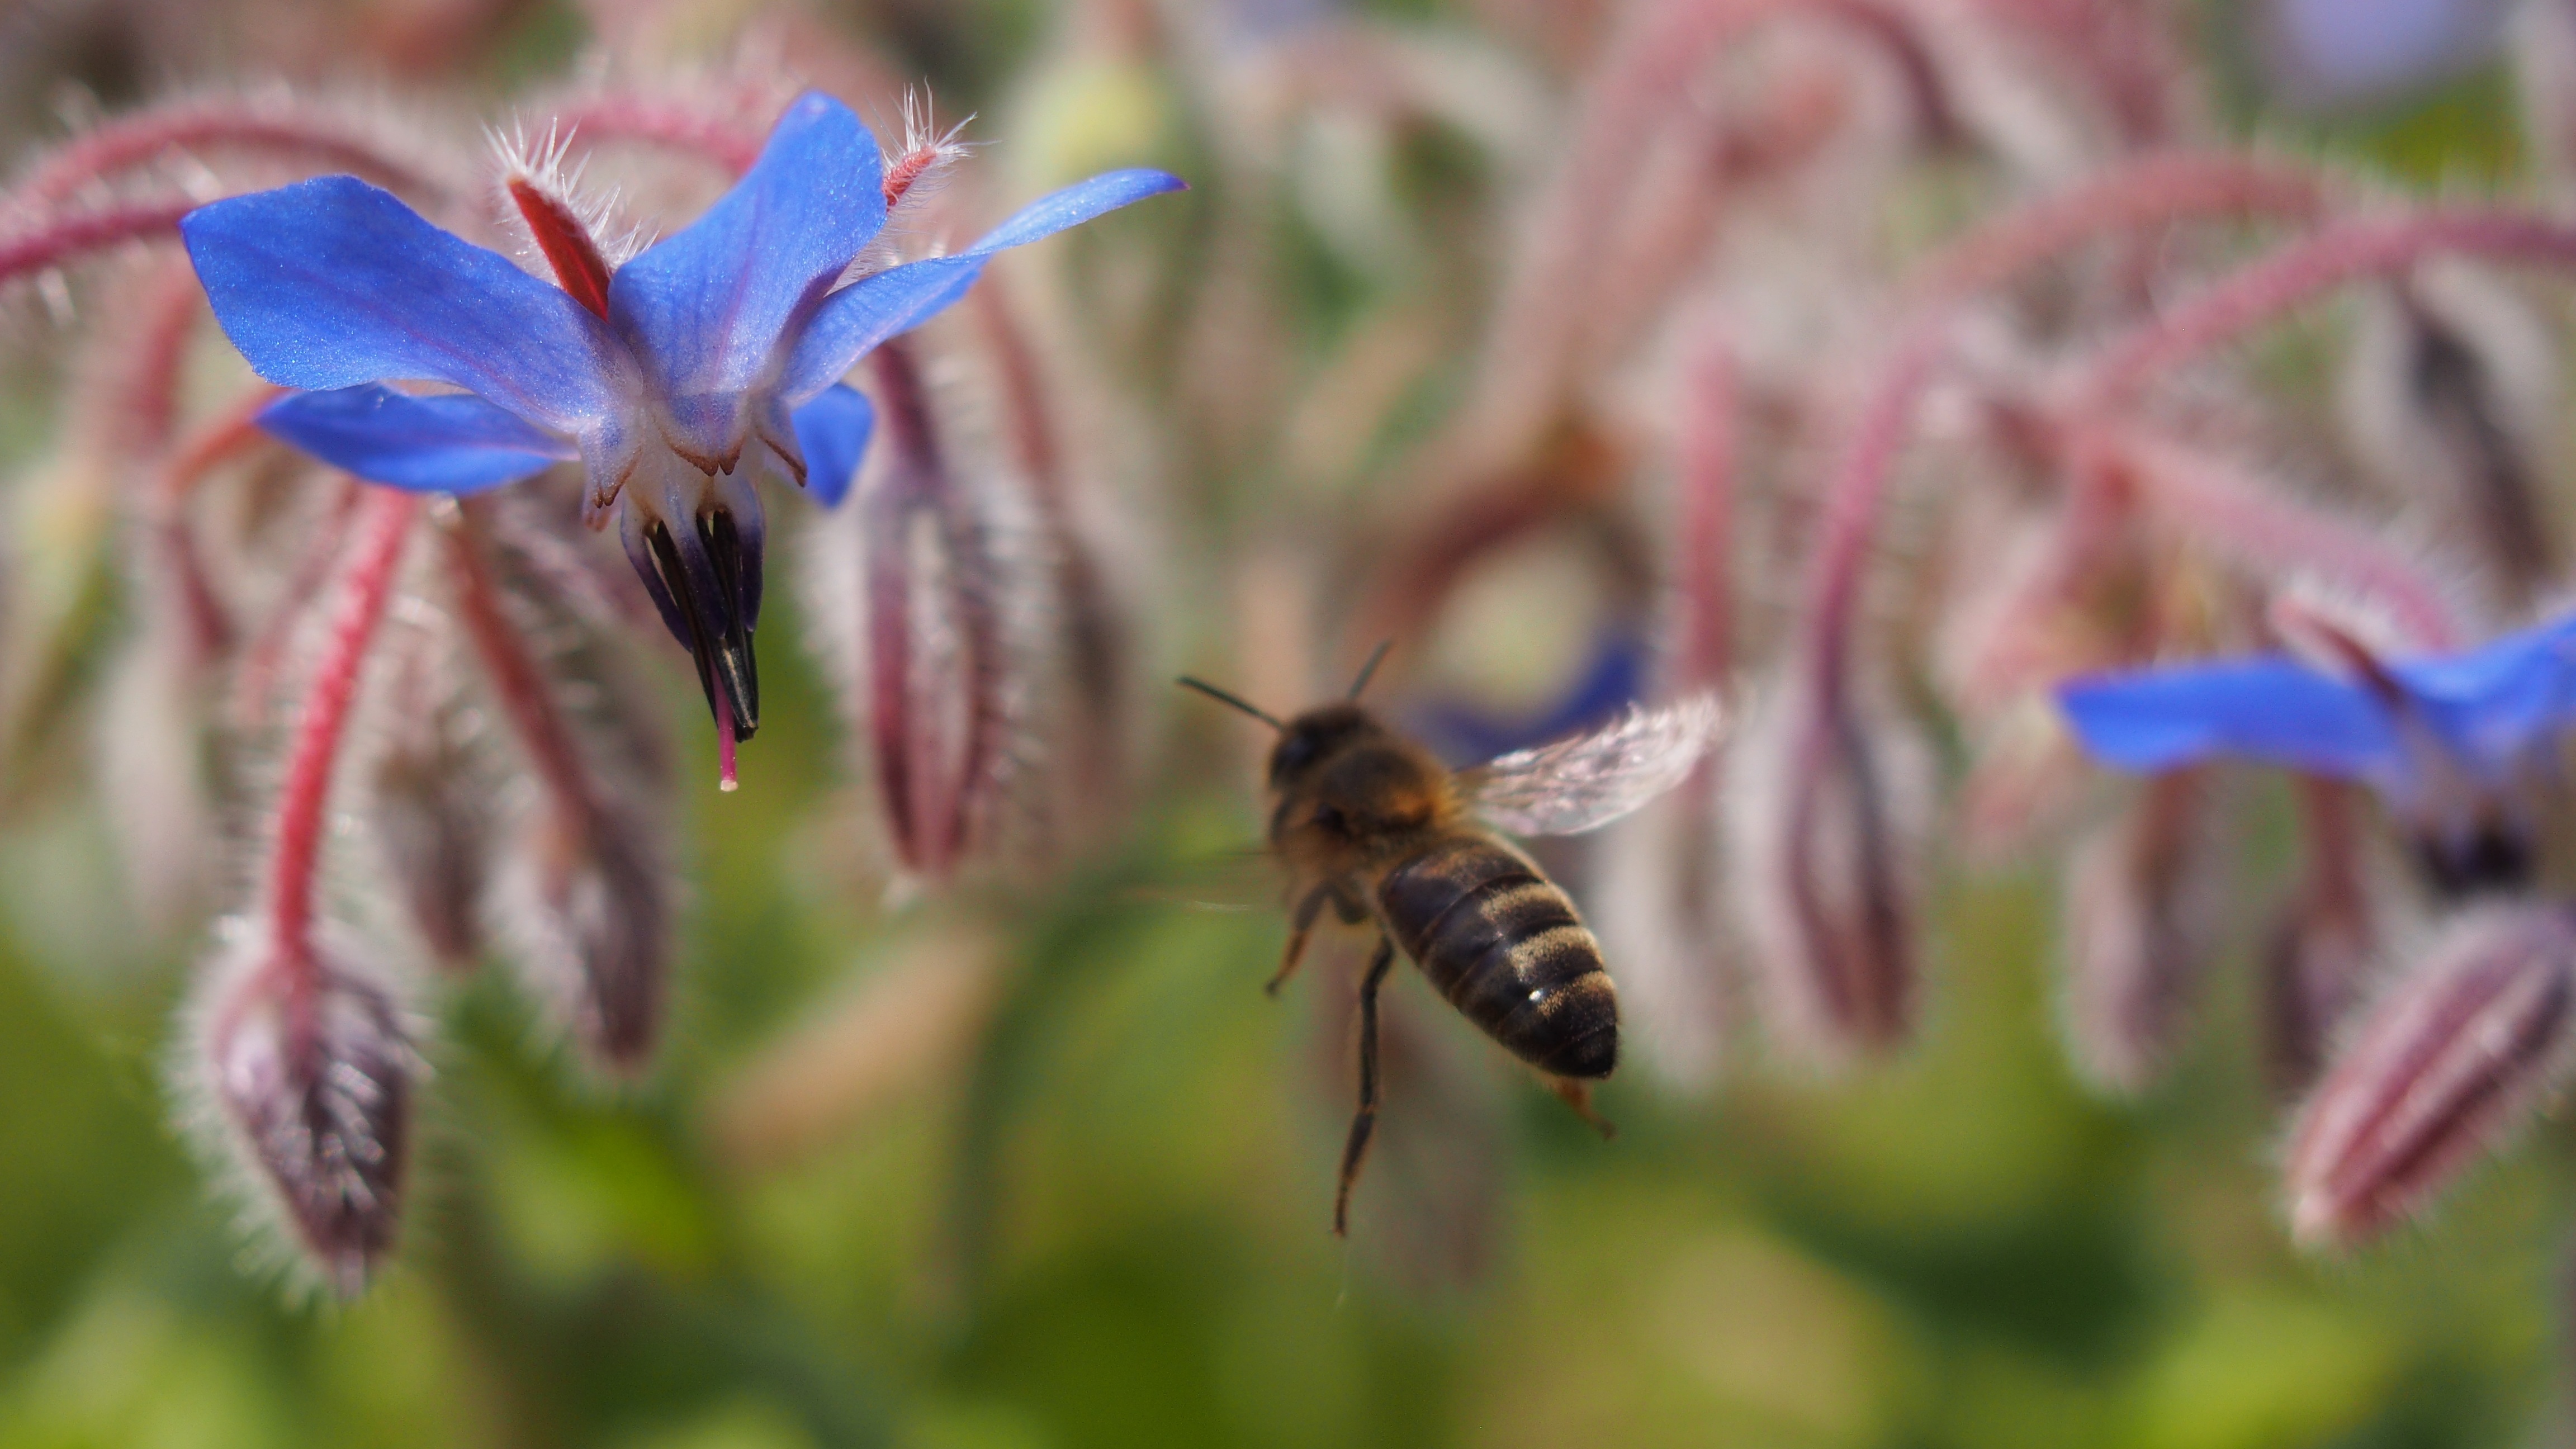
nature, plant, flower, wildlife, insect, macro, botany, flora, fauna, invertebrate, wildflower, close up, bee, bumblebee, nectar, forage, macro photography, honey bee, pollinator, membrane winged insect